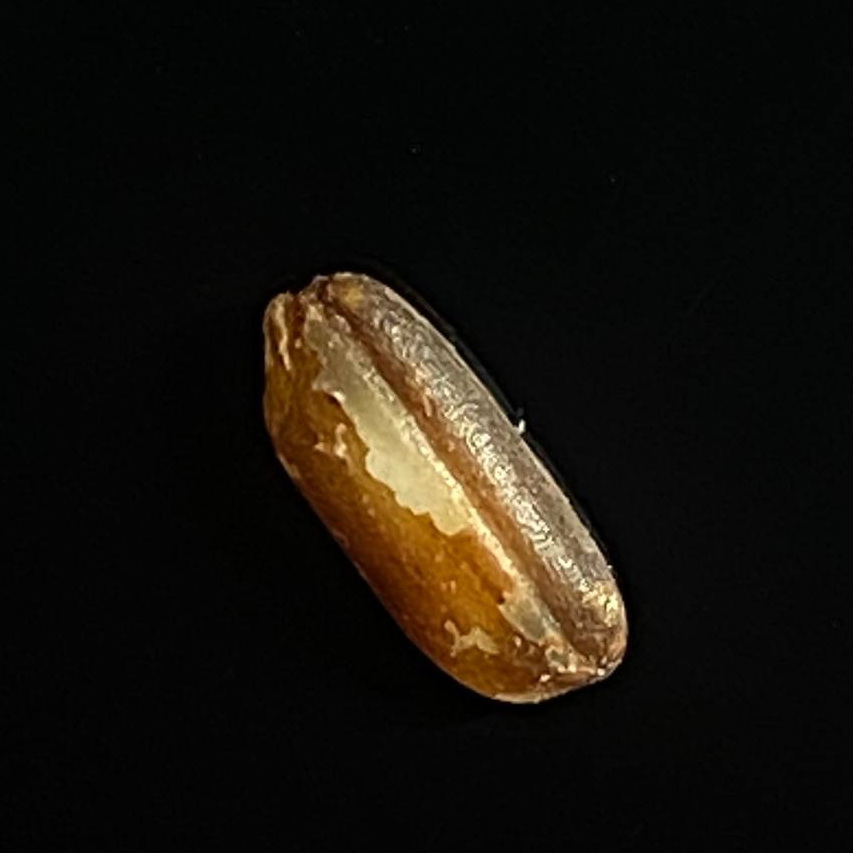
Rice variety: Lal_Biroi